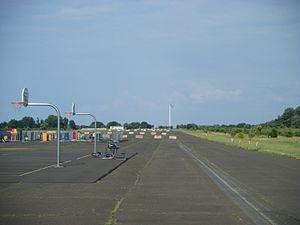
Le Naval Air Warfare Center Warminster était une installation militaire de la marine américaine située à Warminster et à Ivyland, en Pennsylvanie. Pendant la plus grande partie de son existence, la base était connue sous le nom de Naval Air Development Center Warminster, mais elle a également été appelée Johnsville Naval Air Development Center, NADC Johnsville ou simplement, Johnsville.